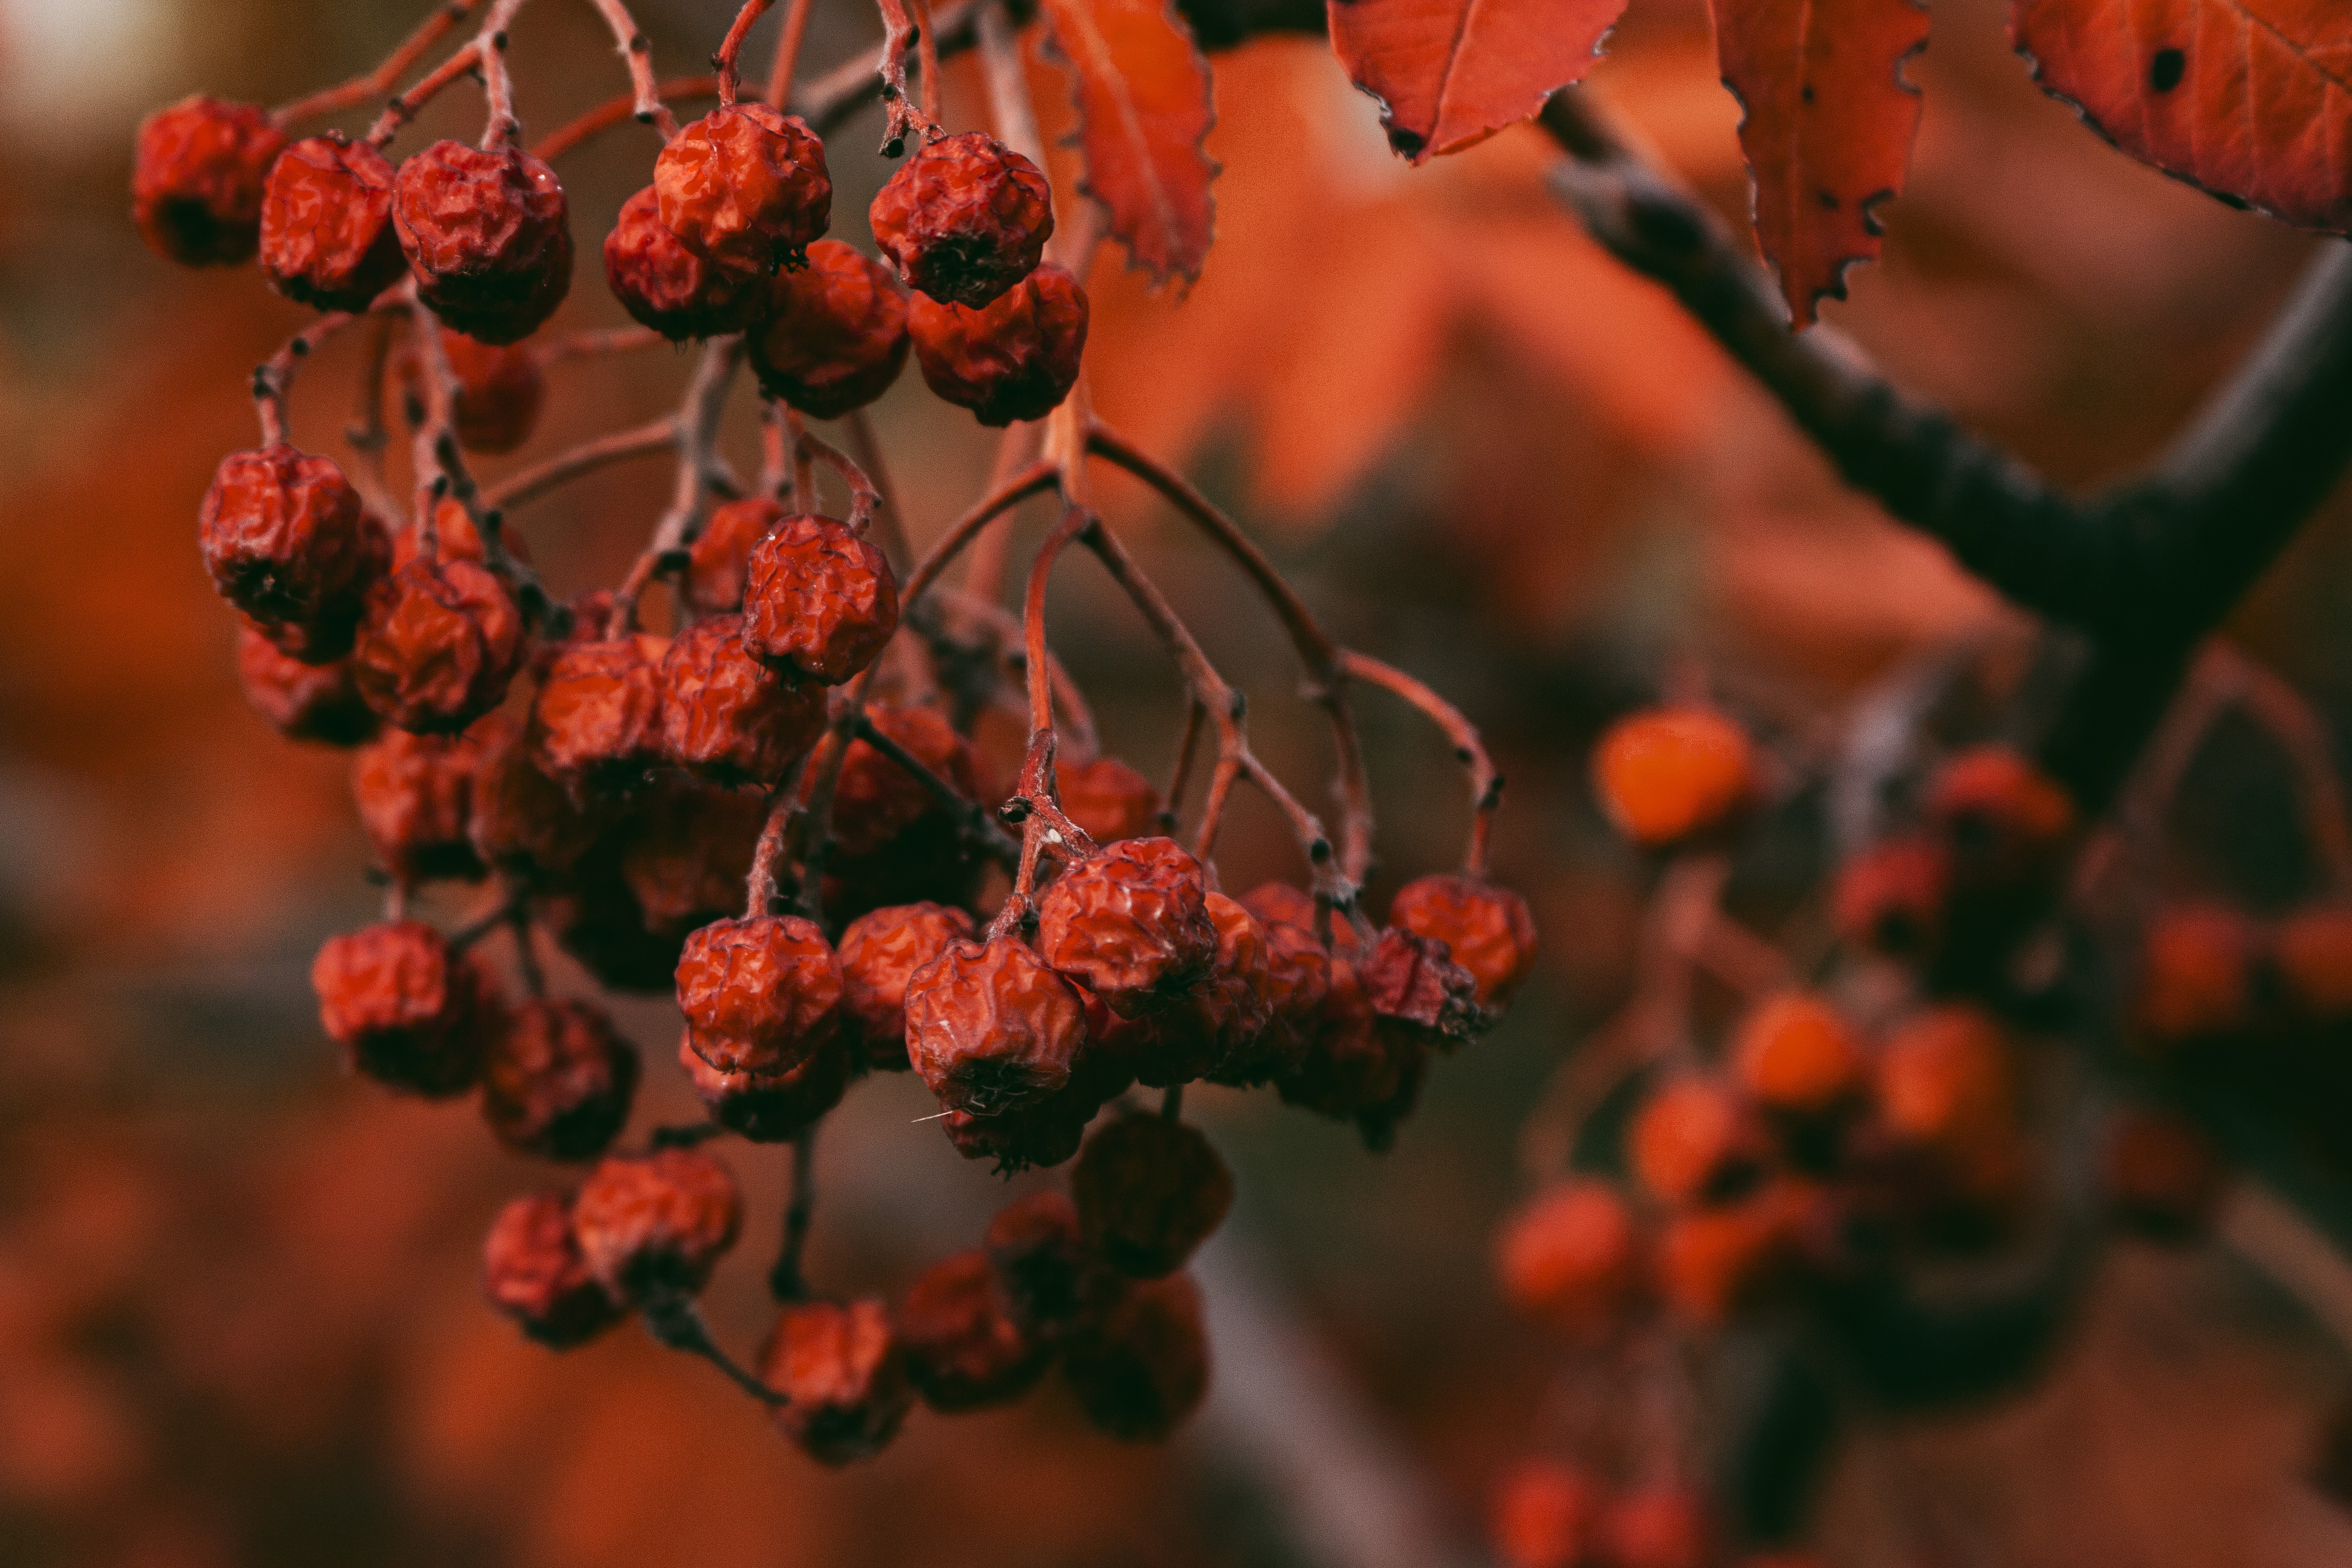
natural, flower, plant, twig, branch, orange, petal, natural landscape, flowering plant, freezing, deciduous, close up, macro photography, tree, shrub, peach, winter, blossom, still life photography, plant stem, wood, fruit, autumn, coquelicot, moschatel family, caesalpinia, viburnum